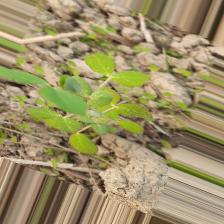
Label: Powdery Mildew